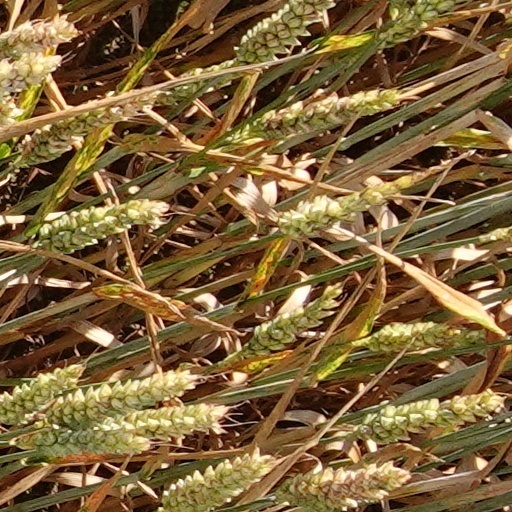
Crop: wheat